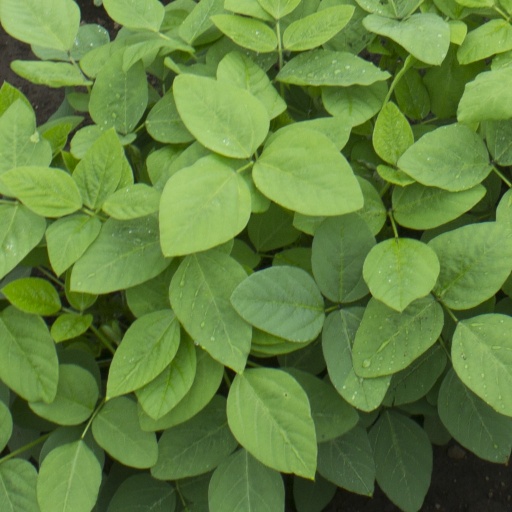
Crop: soybean